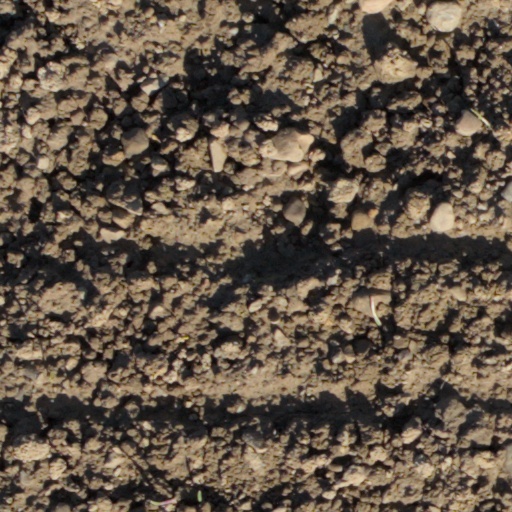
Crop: wheat